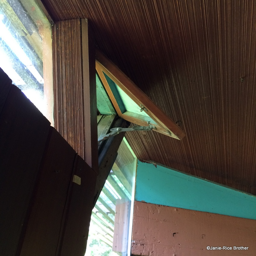
one of the original triangular shaped windows .